Adriaen Cornelisz Beeldemaker

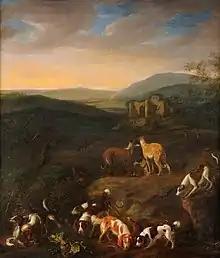
Pack of dogs, 1660

Adriaen Cornelisz. Beeldemaker (1618, Rotterdam – 1709, The Hague), was a Dutch Golden Age painter.